Rail inspection

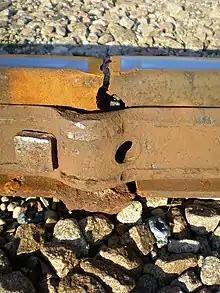

Rail inspection cars and HiRail trucks are the answer to today's high mileage inspection needs. The first rail inspection cars were created by Dr. Sperry. Since then, many new models have rolled out. These rail inspection cars are basically their own train with inspection equipment on board. The probes and transducers are mounted on carriages located underneath the inspection car. Modern-day inspection cars now use multiple NDT methods. Induction and ultrasound methods can be used in rail inspection cars and operate at testing speeds of more than . Increased Camera systems for detection of broken joint bars or missing bolts. Eddy Current systems for the detection of near-surface defects.